Avi Schafer

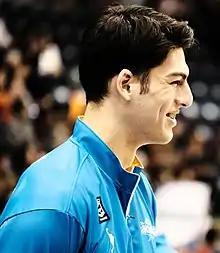
Schafer with the Shiga Lakestars in 2019

is a Japanese professional basketball player for SeaHorses Mikawa of the B.League. He played college basketball for the Georgia Tech Yellow Jackets. Schafer has been a member of the Japan national basketball team.